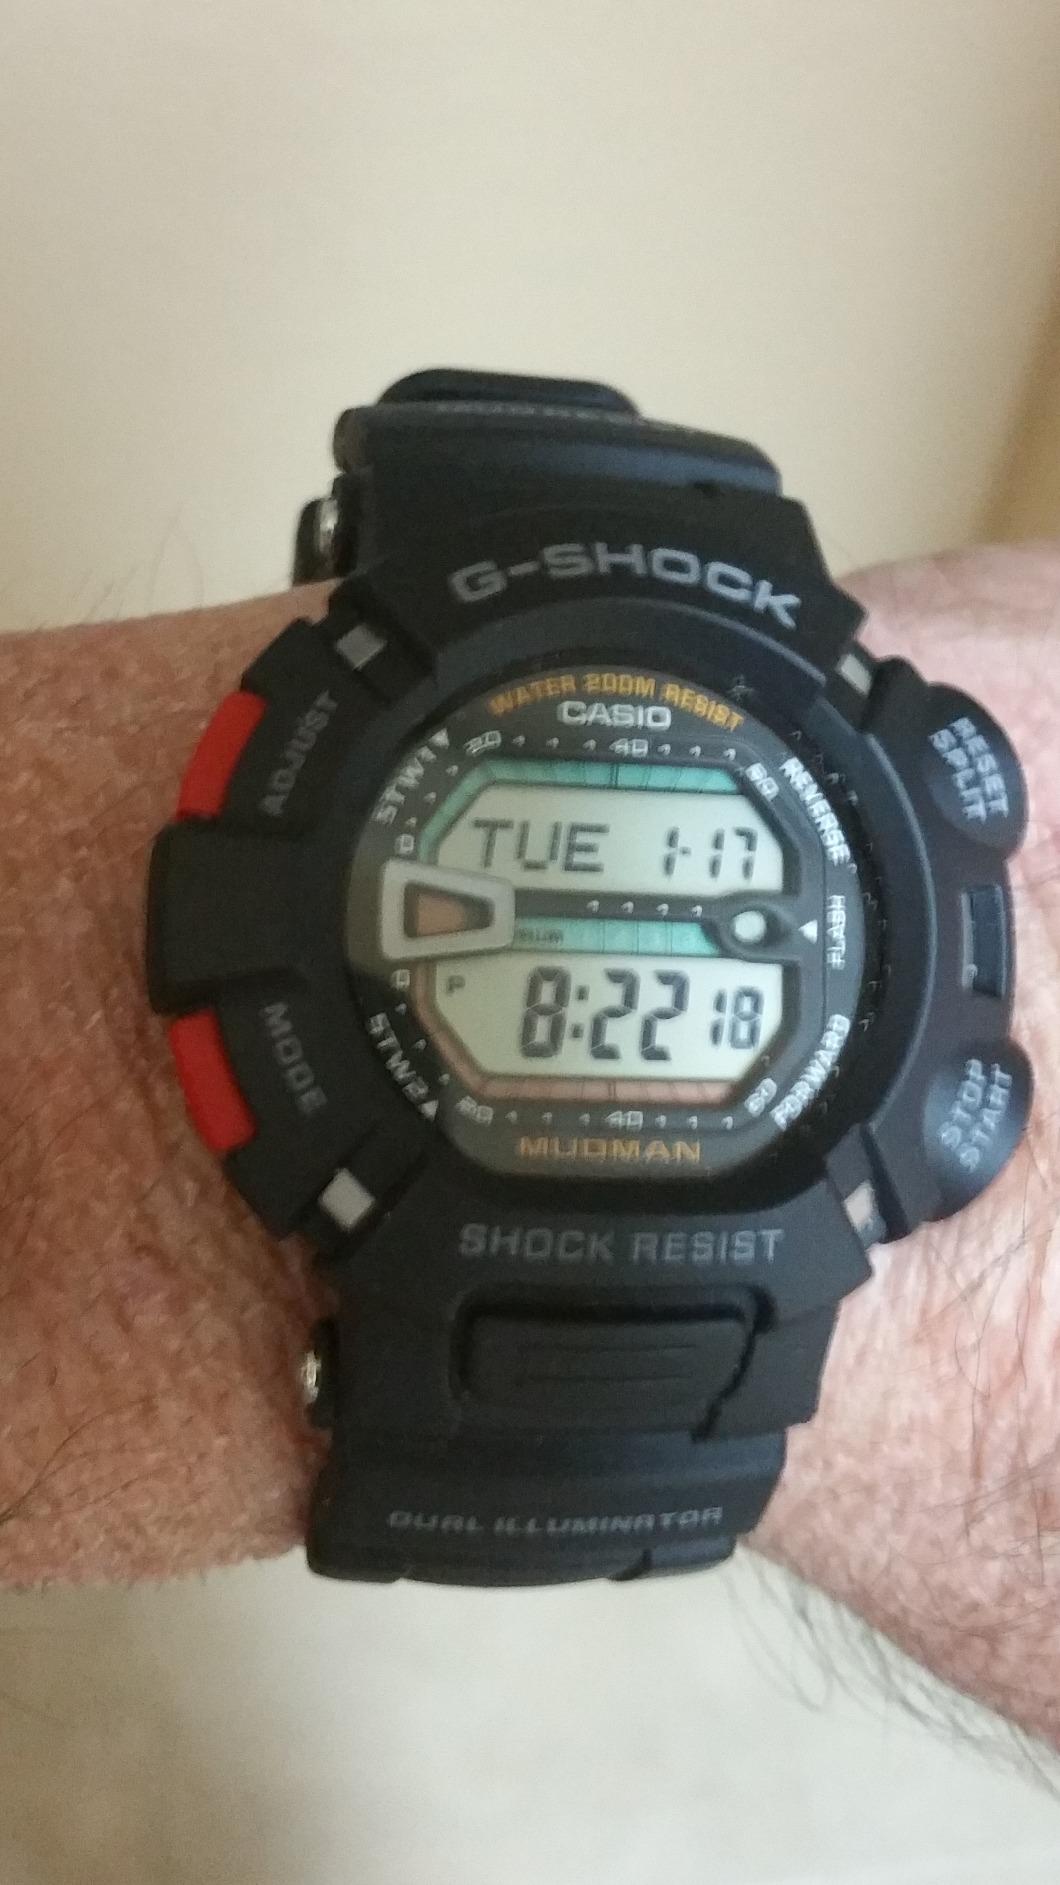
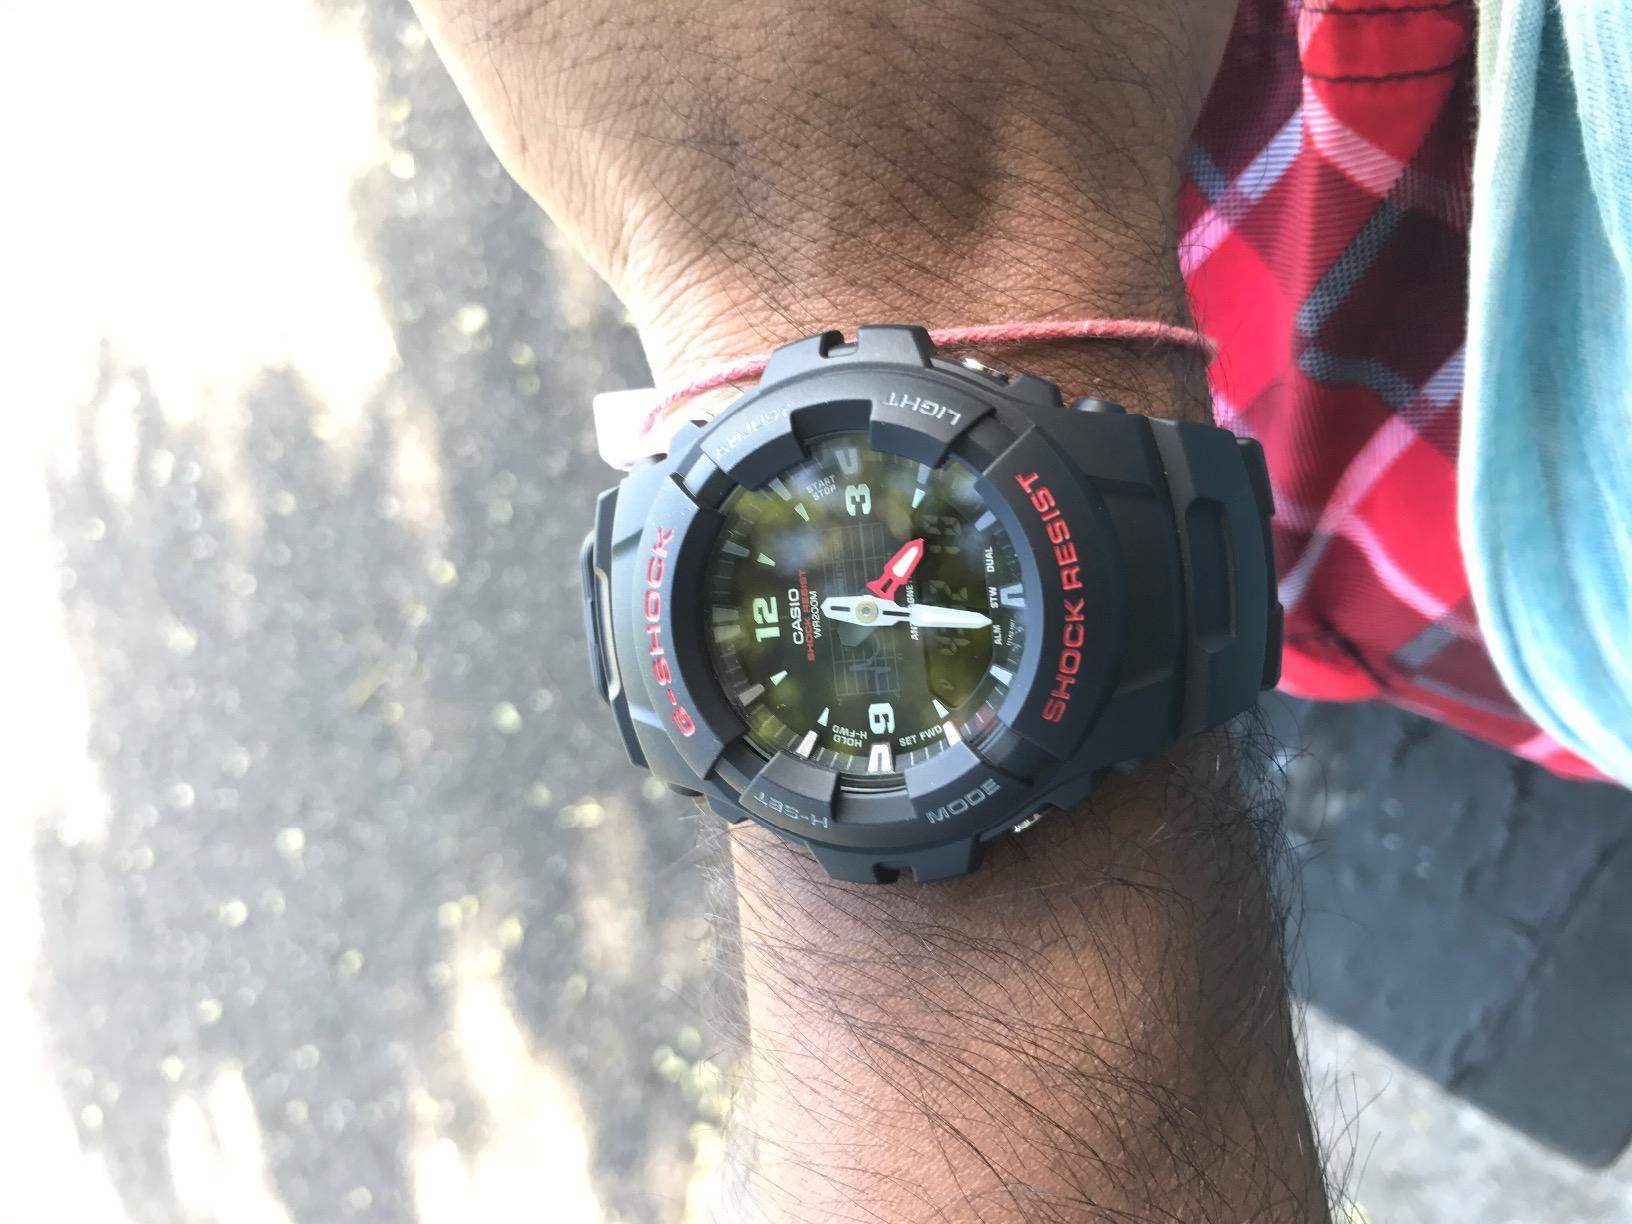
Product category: accessories_watch
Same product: no